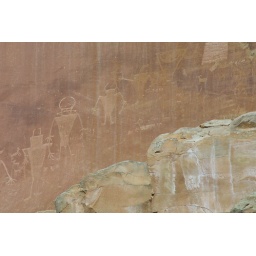
Petroglyphs on a rock wall in Capitol Reef National Park, Utah, USA.